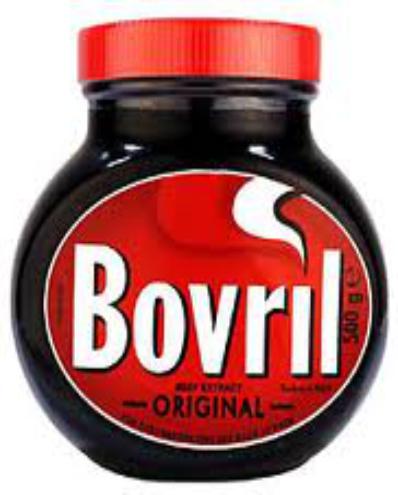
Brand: Bovril
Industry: Food